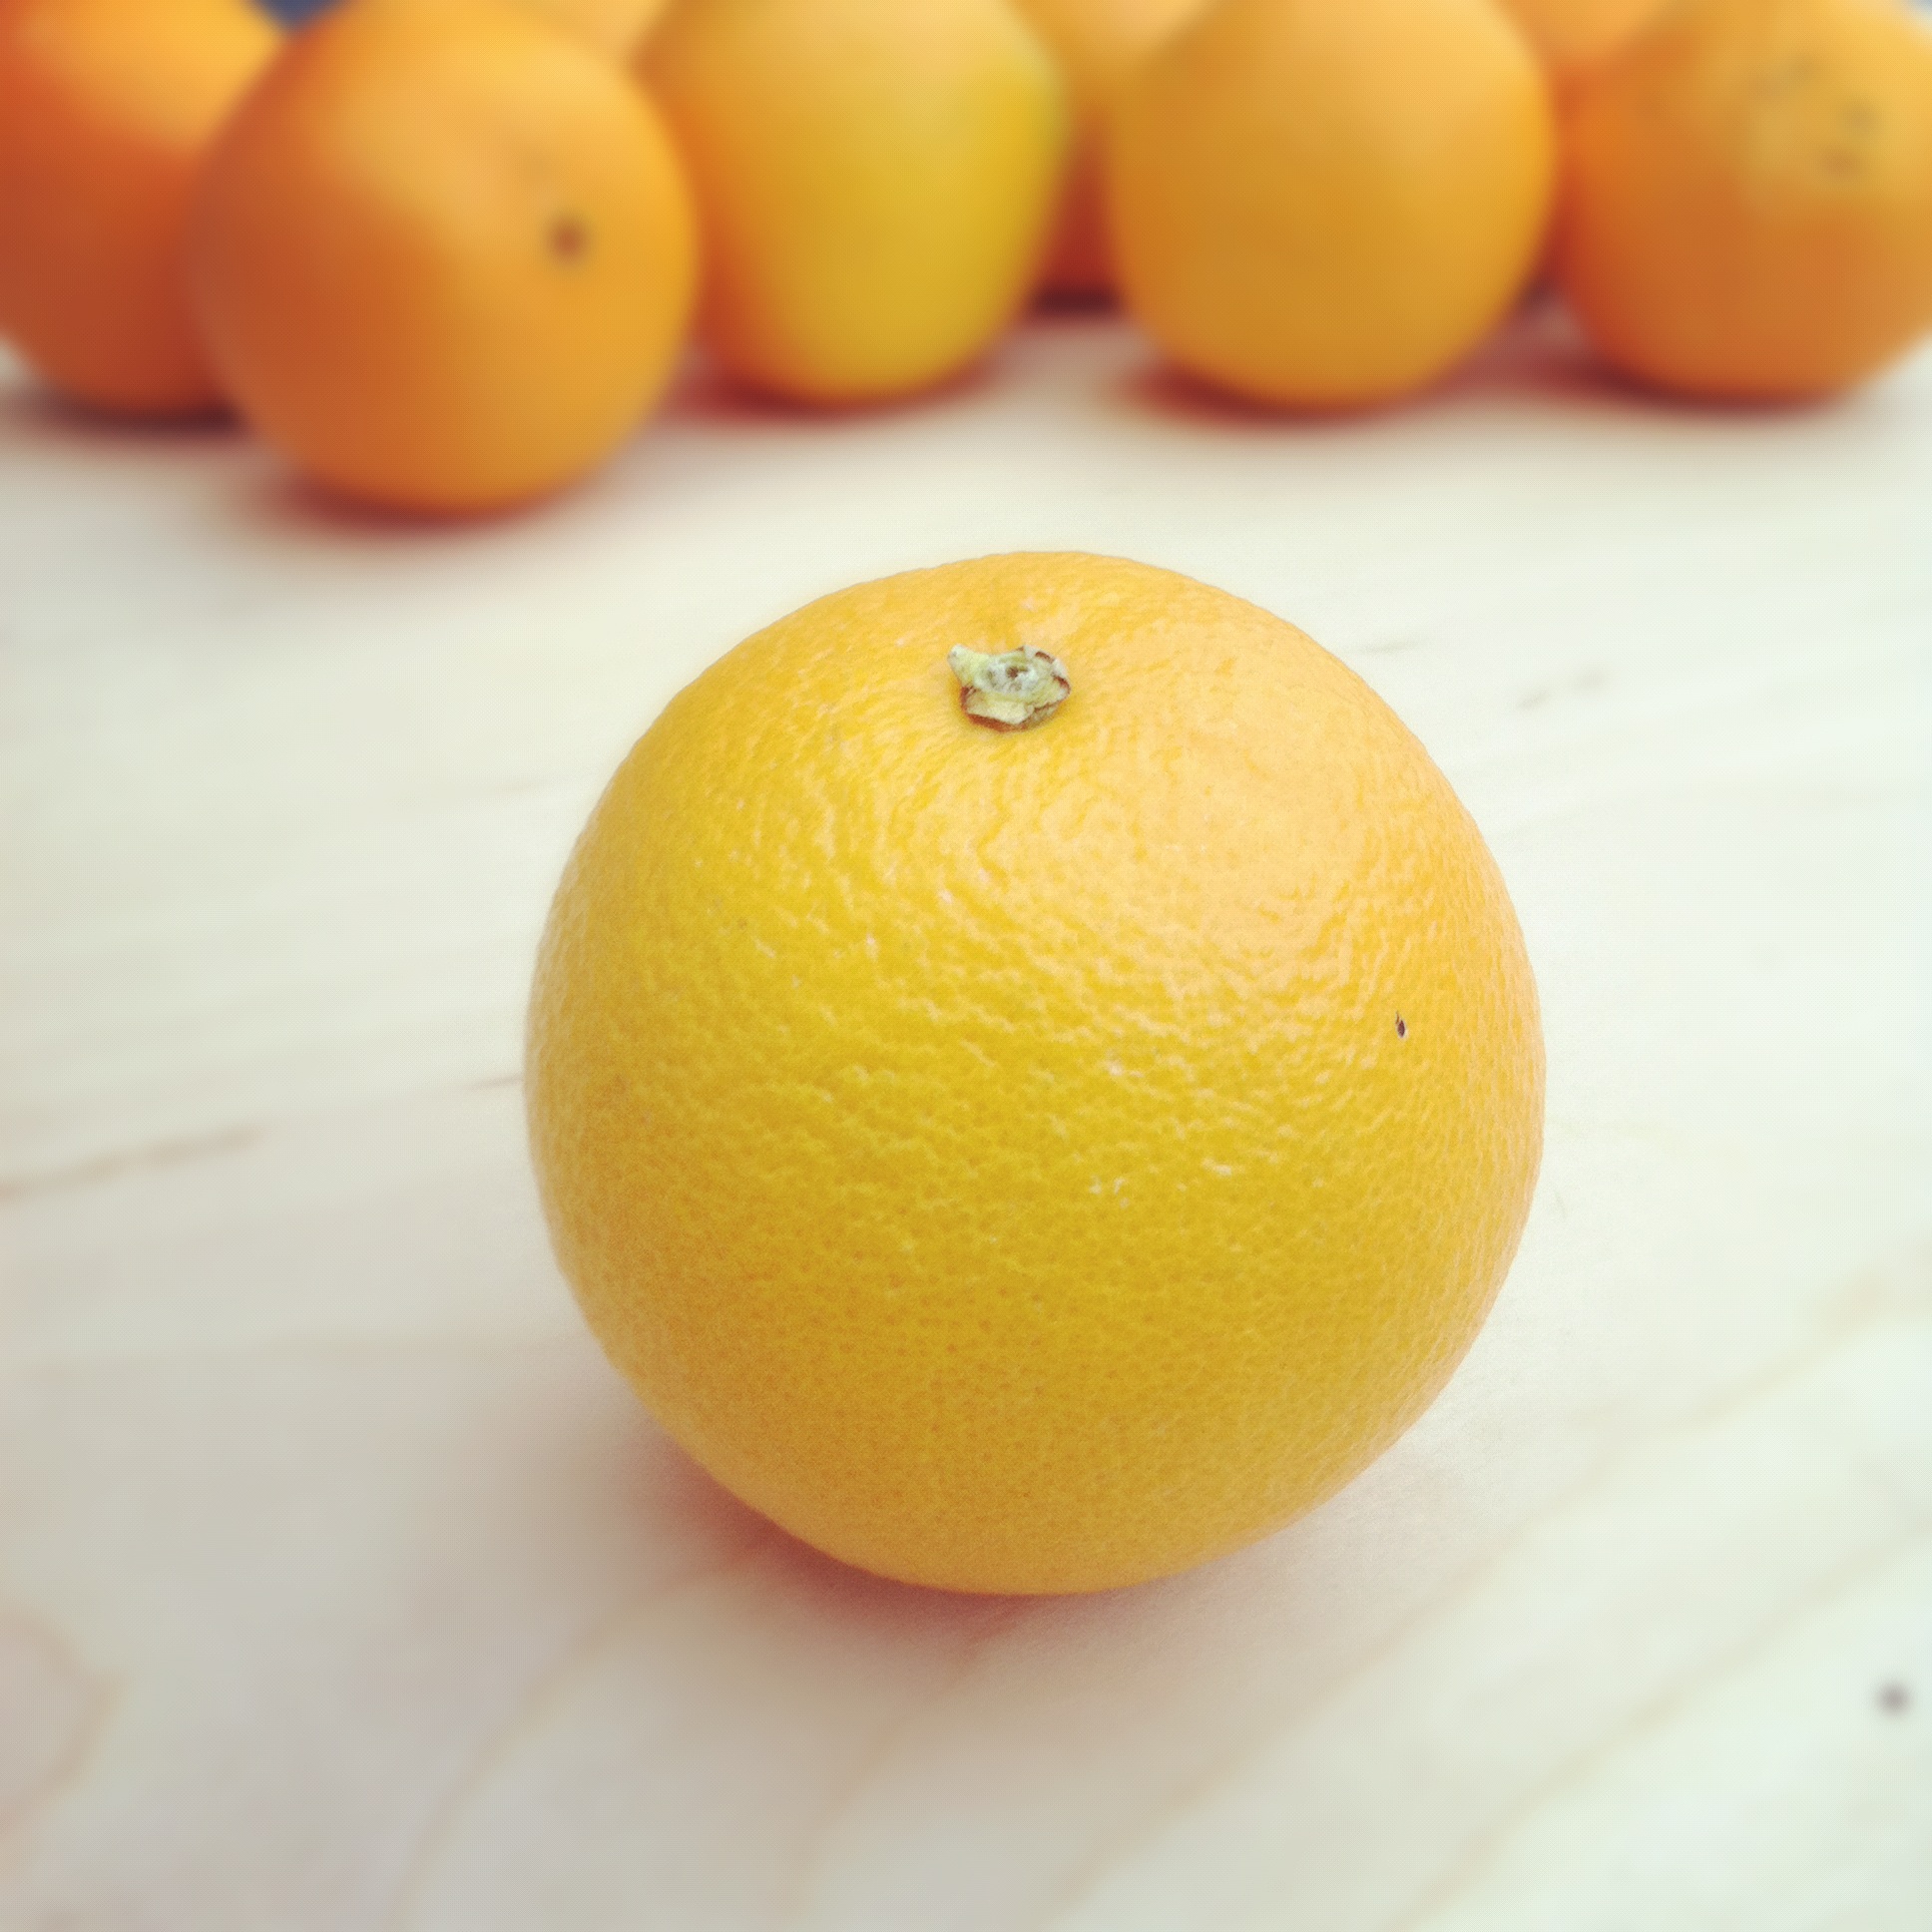
plant, fruit, orange, food, produce, yellow, lemon, grapefruit, fruits, tangerine, clementine, oranges, citrus, flowering plant, bitter orange, mandarin orange, land plant, sweet lemon, meyer lemon, tangelo